Matilda Robbins

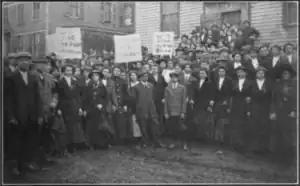
Rabinowitz, front row, fourth from left, during the 1912 Little Falls textile strike

Robbins started working as a teenager in a shirtwaist factory, and worked various jobs from age 16 onward. In Bridgeport, Connecticut she made her first connections to the Socialist Party and the Industrial Workers of the World (IWW). Robbins became a key organizer during a strike in Little Falls, New York, running the strike office, organizing a strike kitchen, raising money and legal aid, and fortifying the picket line over the course of fourteen weeks. Robbins and activist Elizabeth Gurley Flynn were then hired by the IWW and spent three years traveling across the United States to assist with labor organizing.